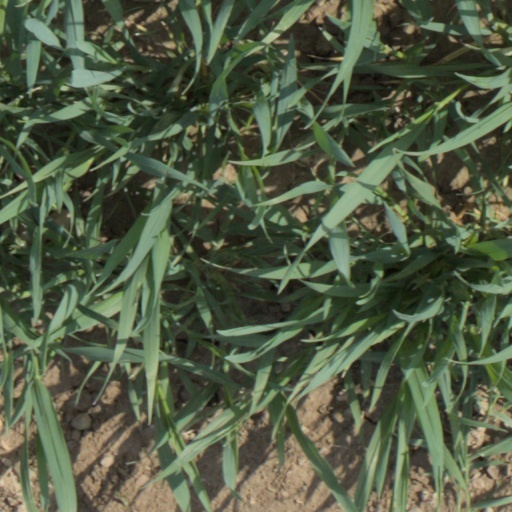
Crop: wheat